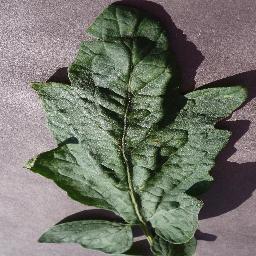
Label: Tomato___Target_Spot